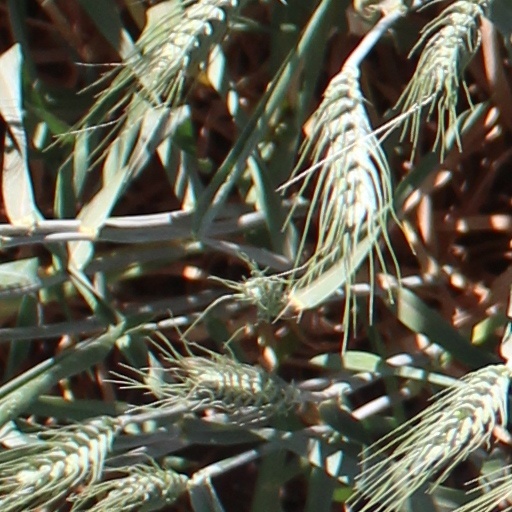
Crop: wheat